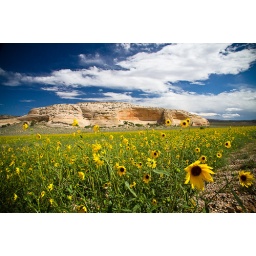
A huge carpet of this wonderful yellow flowers, against a huge sandstone rock in Utah, near Canyonlands National Park.